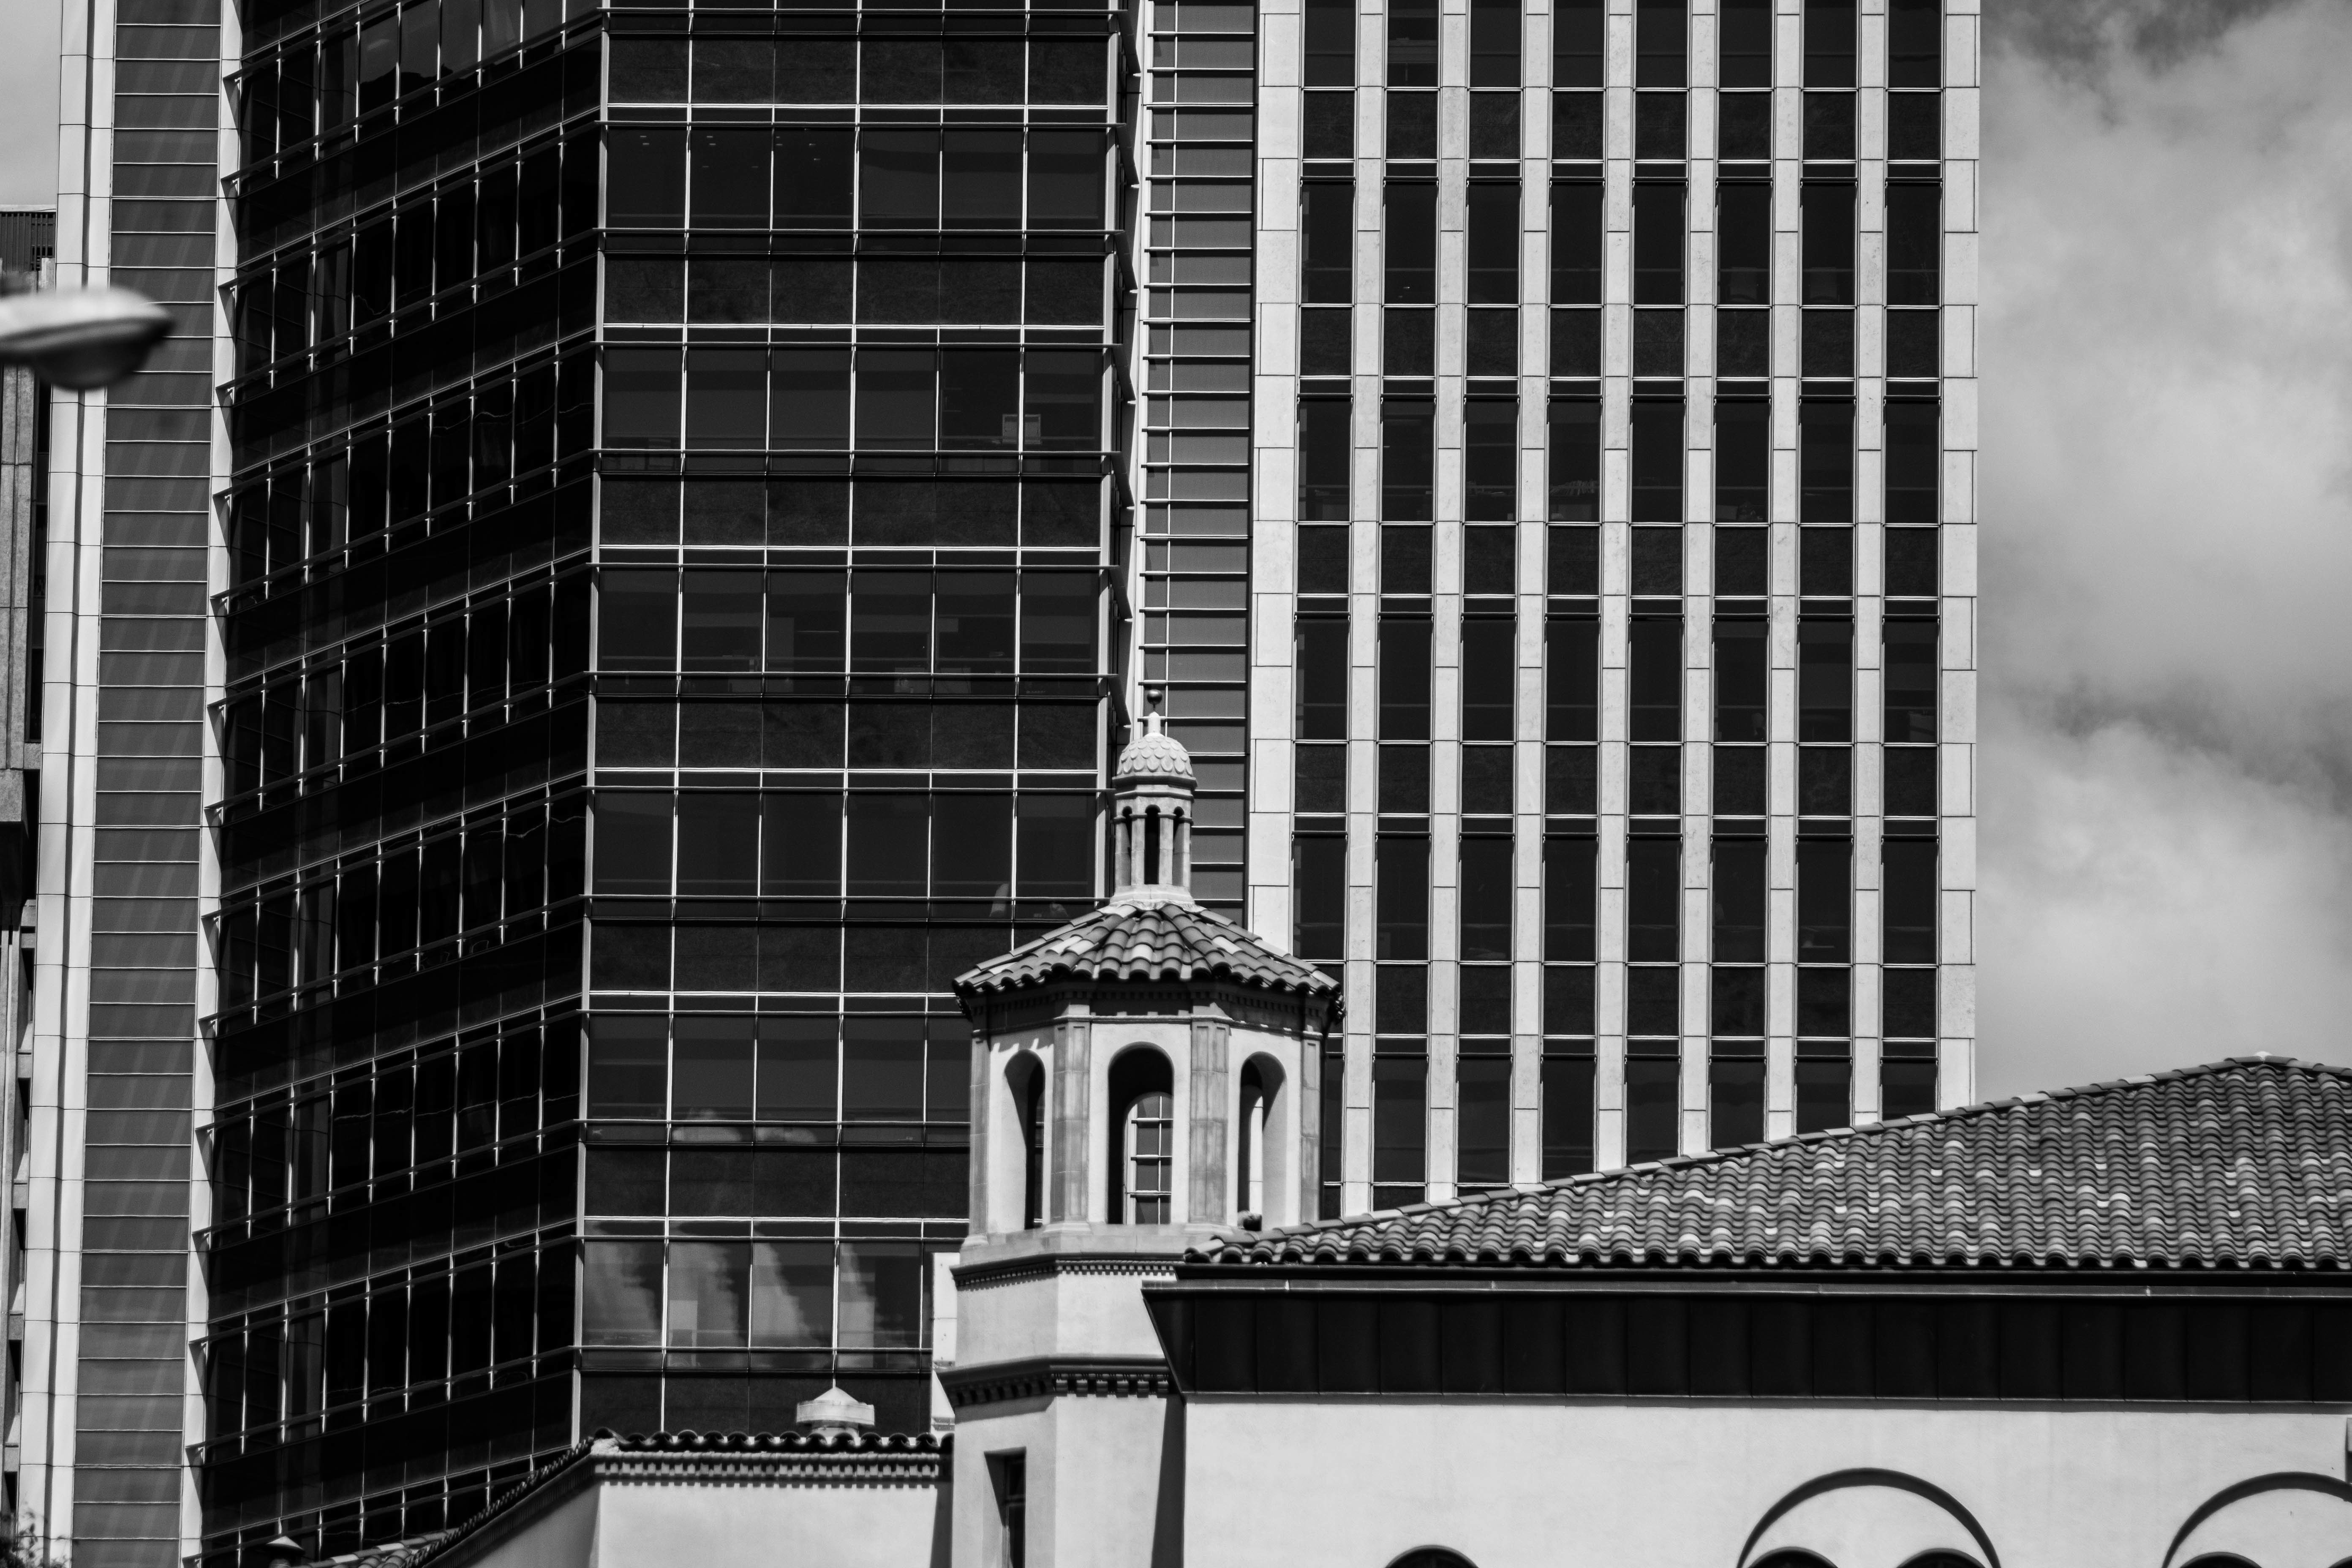
black and white, architecture, street, window, building, city, skyscraper, cityscape, downtown, facade, black, monochrome, tower block, shape, metropolis, urban area, monochrome photography, human settlement